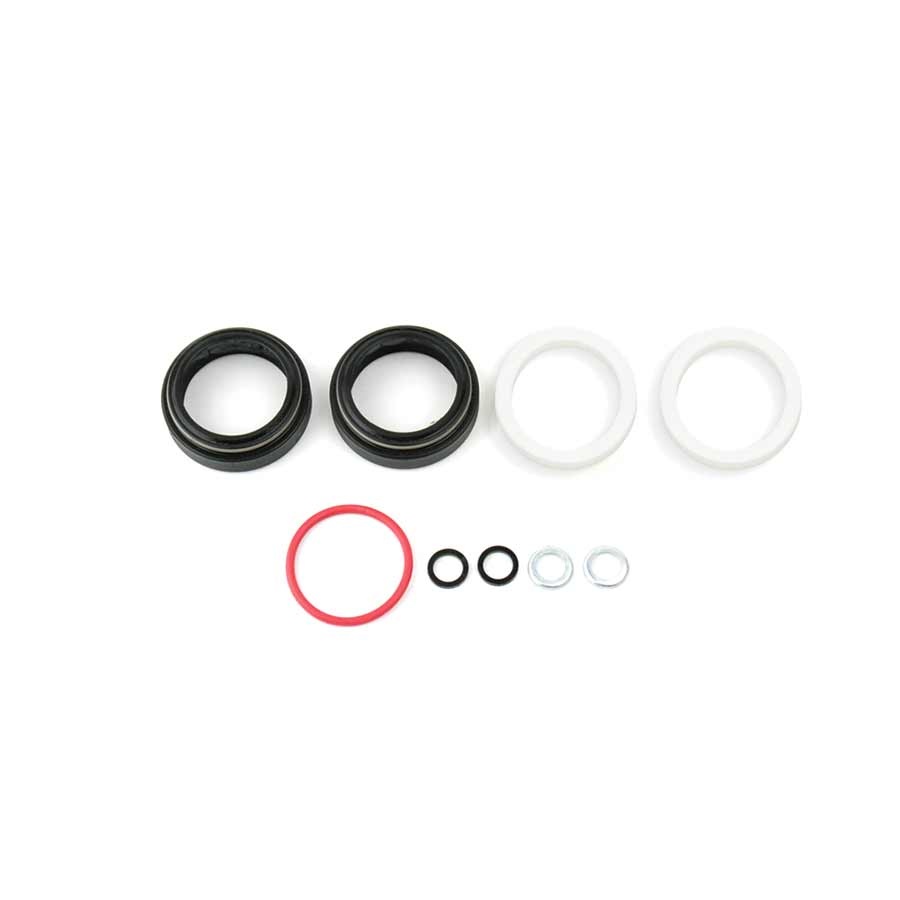
RockShox Dust Wiper Kit - 35mm Flangeless Ultra-low Friction SKF 6mm Foam Rings - Pike/Lyrik B1/Yari/Revelation/Boxxer/Domain/35G
.top{margin-bottom:30px;}.top li{margin-left:5%;margin-right:5%;margin-top:10px;line-height:120%;list-style-position:outside;} RockShox Dust Wiper Kit - 35mm Flangeless Ultra-low Friction SKF (6mm Foam Rings) - Pike/Lyrik B1/Yari/Revelation/Boxxer/Domain/35G. RockShox 35mm Seal Kit for repair and maintenance of Rockshox suspension forks.
Brand: RockShox
Category: Sporting Goods > Outdoor Recreation > Cycling > Bicycle Parts > Bicycle Small Parts